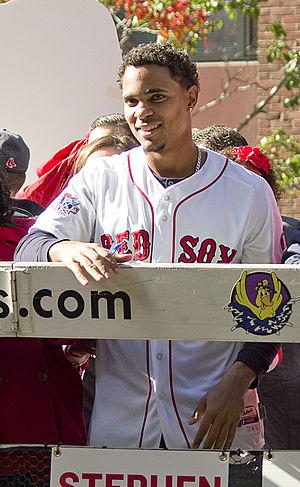
La saison 2014 des Red Sox de Boston est la 114ᵉ saison en Ligue majeure de baseball pour cette franchise.
Xander Jan Bogaerts est un joueur d'arrêt-court des Red Sox de Boston de la Ligue majeure de baseball.